Tupolev Tu-154

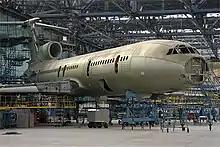
Tu-154 for Russian Ministry of Defence Manufacturing, Aviakor plant, 2009, one of several airframes built in the 1990s and left unsold

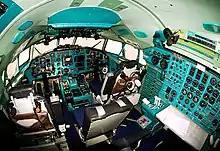
The cockpit of the Tupolev Tu-154

The Tu-154 is powered by three rear-mounted, low-bypass turbofan engines arranged similarly to those of the Boeing 727, but it is slightly larger than its American counterpart. Both the 727 and the Tu-154 use an S-duct for the middle (number-two) engine. The original model was equipped with Kuznetsov NK-8-2 engines, which were replaced with Soloviev D-30KU-154s in the Tu-154M. All Tu-154 aircraft models have a relatively high thrust-to-weight ratio, giving the type excellent performance, though at the expense of lower fuel efficiency. This became an important factor in later decades as fuel costs grew.